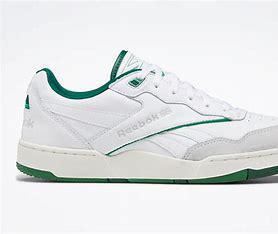
Brand: Reebok
Model: BB 4000 Ii